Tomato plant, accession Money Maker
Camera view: bottom (45 deg); turntable rotation: 30 degrees
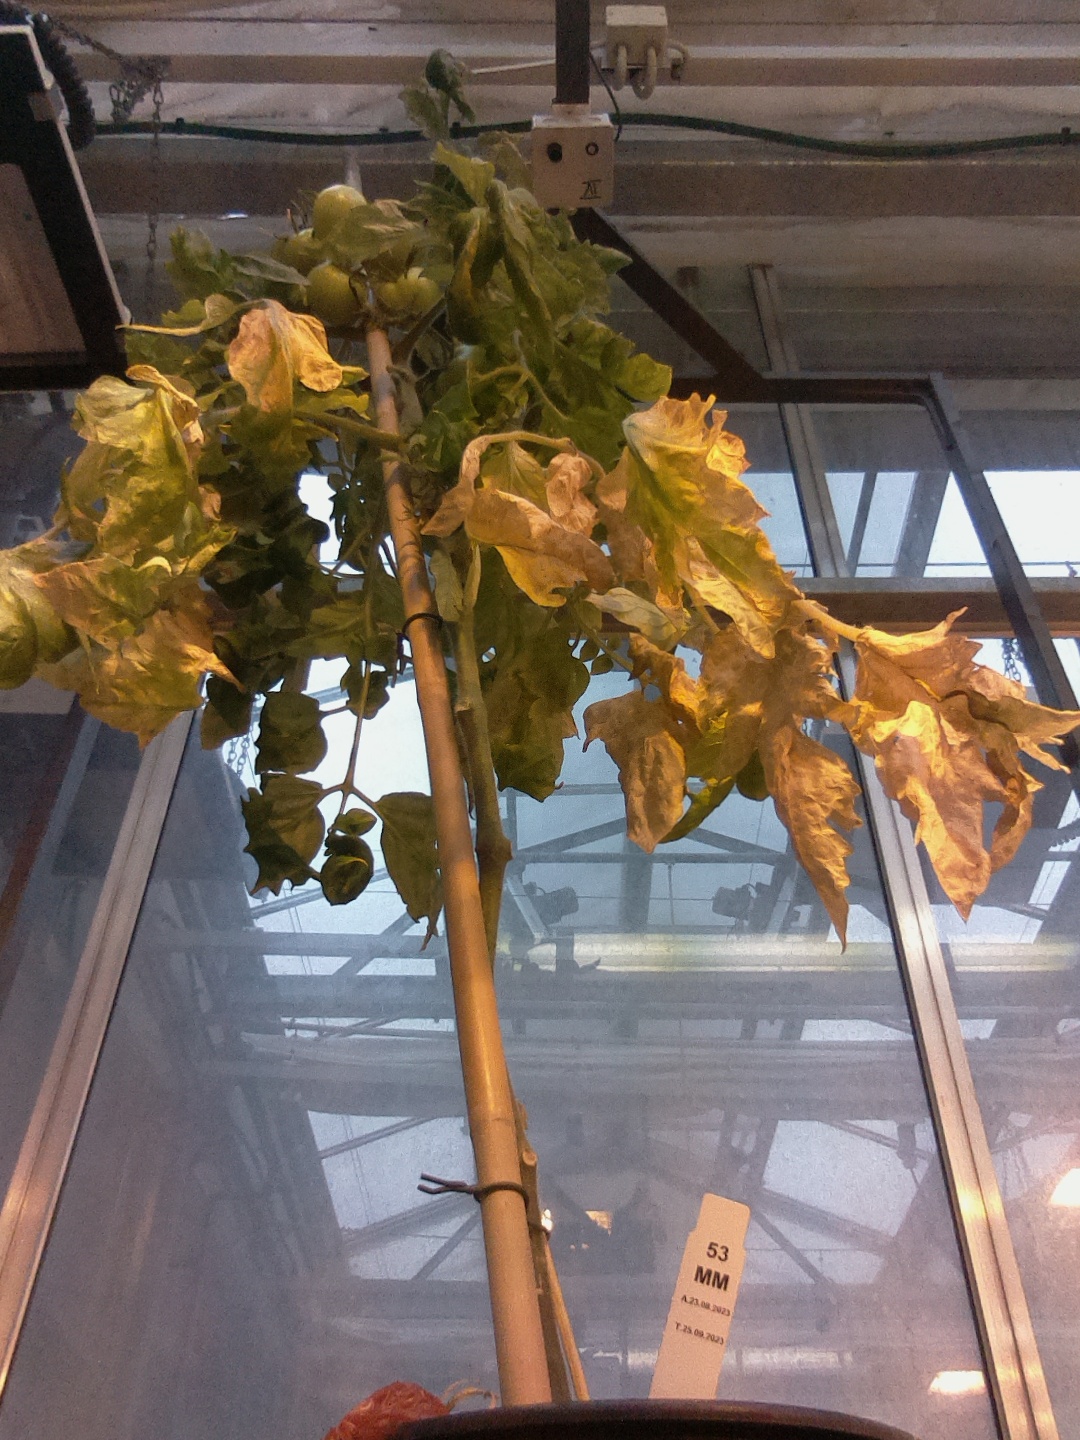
BBCH growth stage 79: 90% -100% of final fruit size